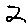
Label: 2